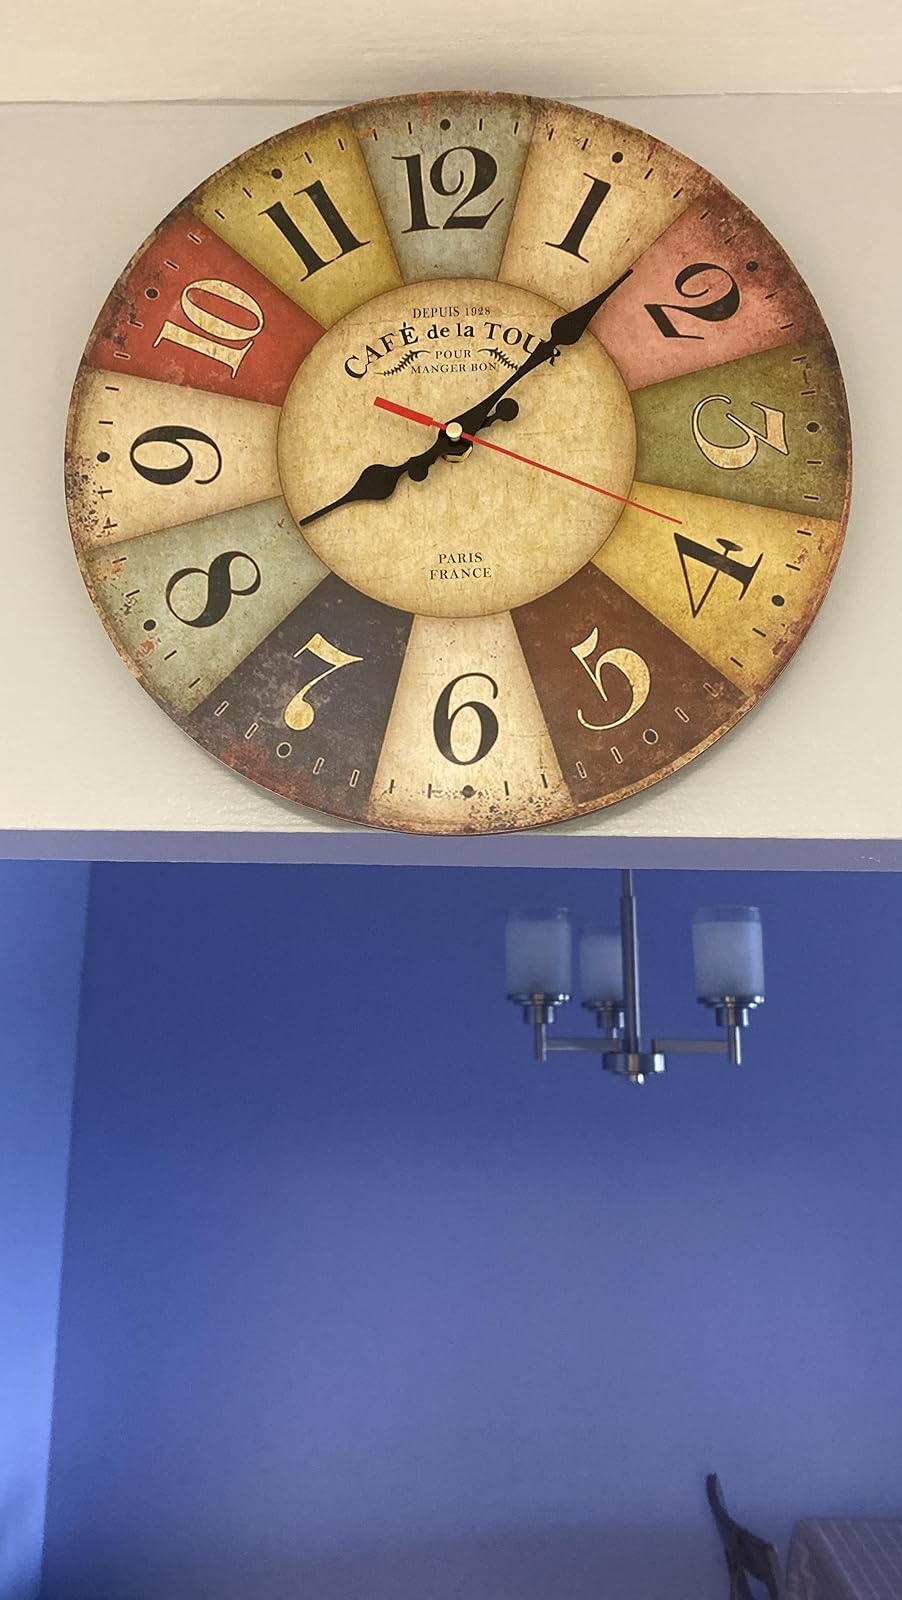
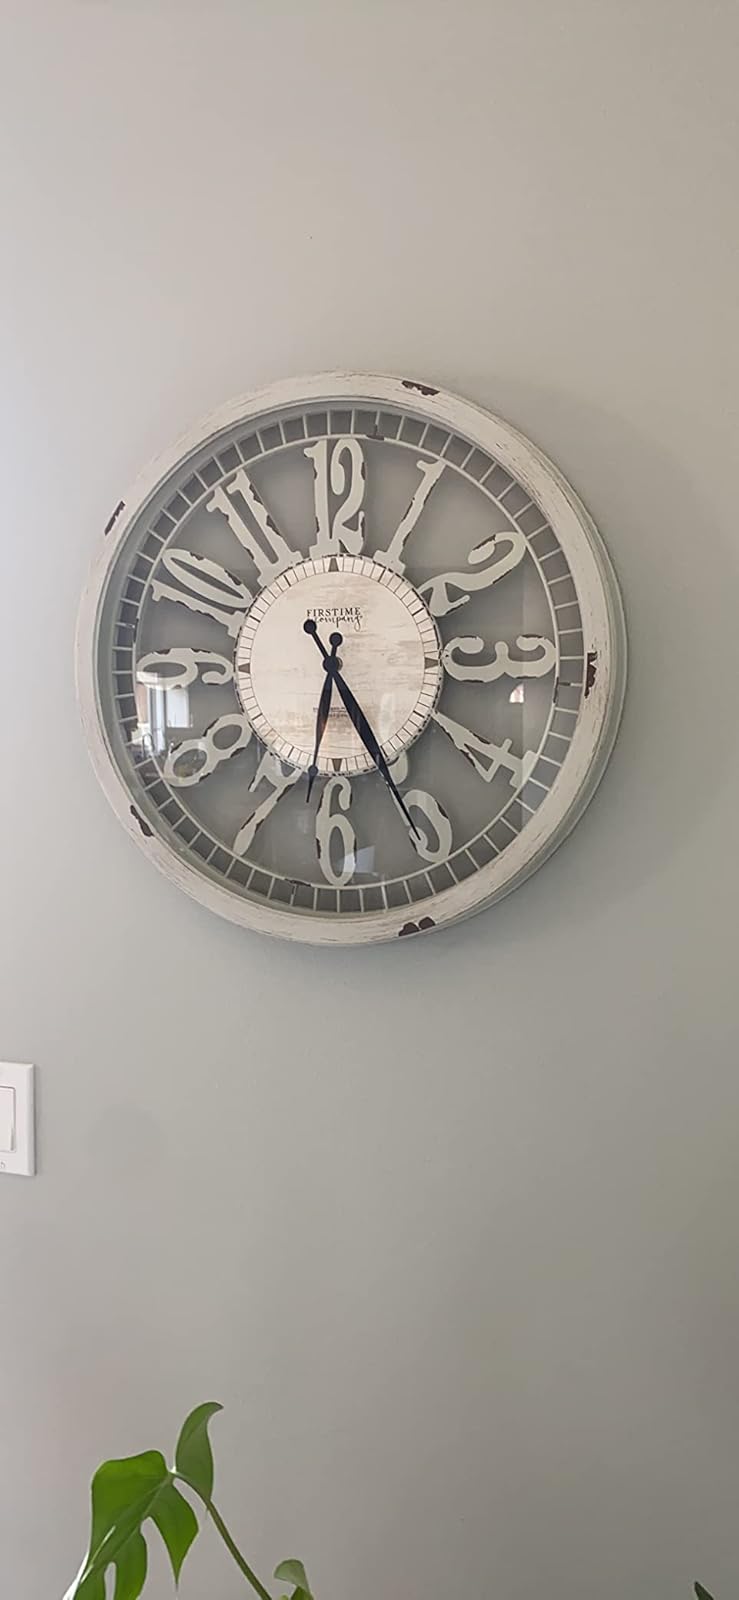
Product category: clock
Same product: no